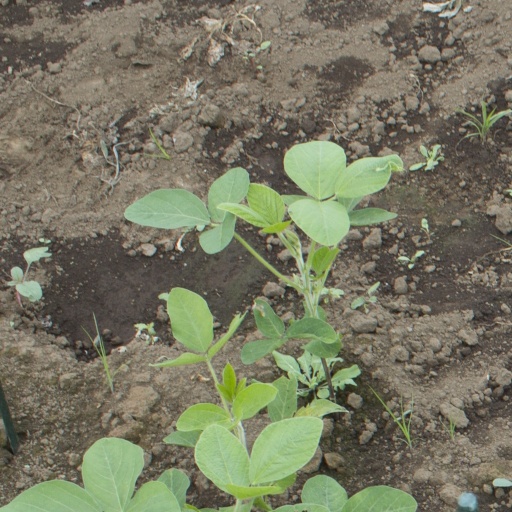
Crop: soybean